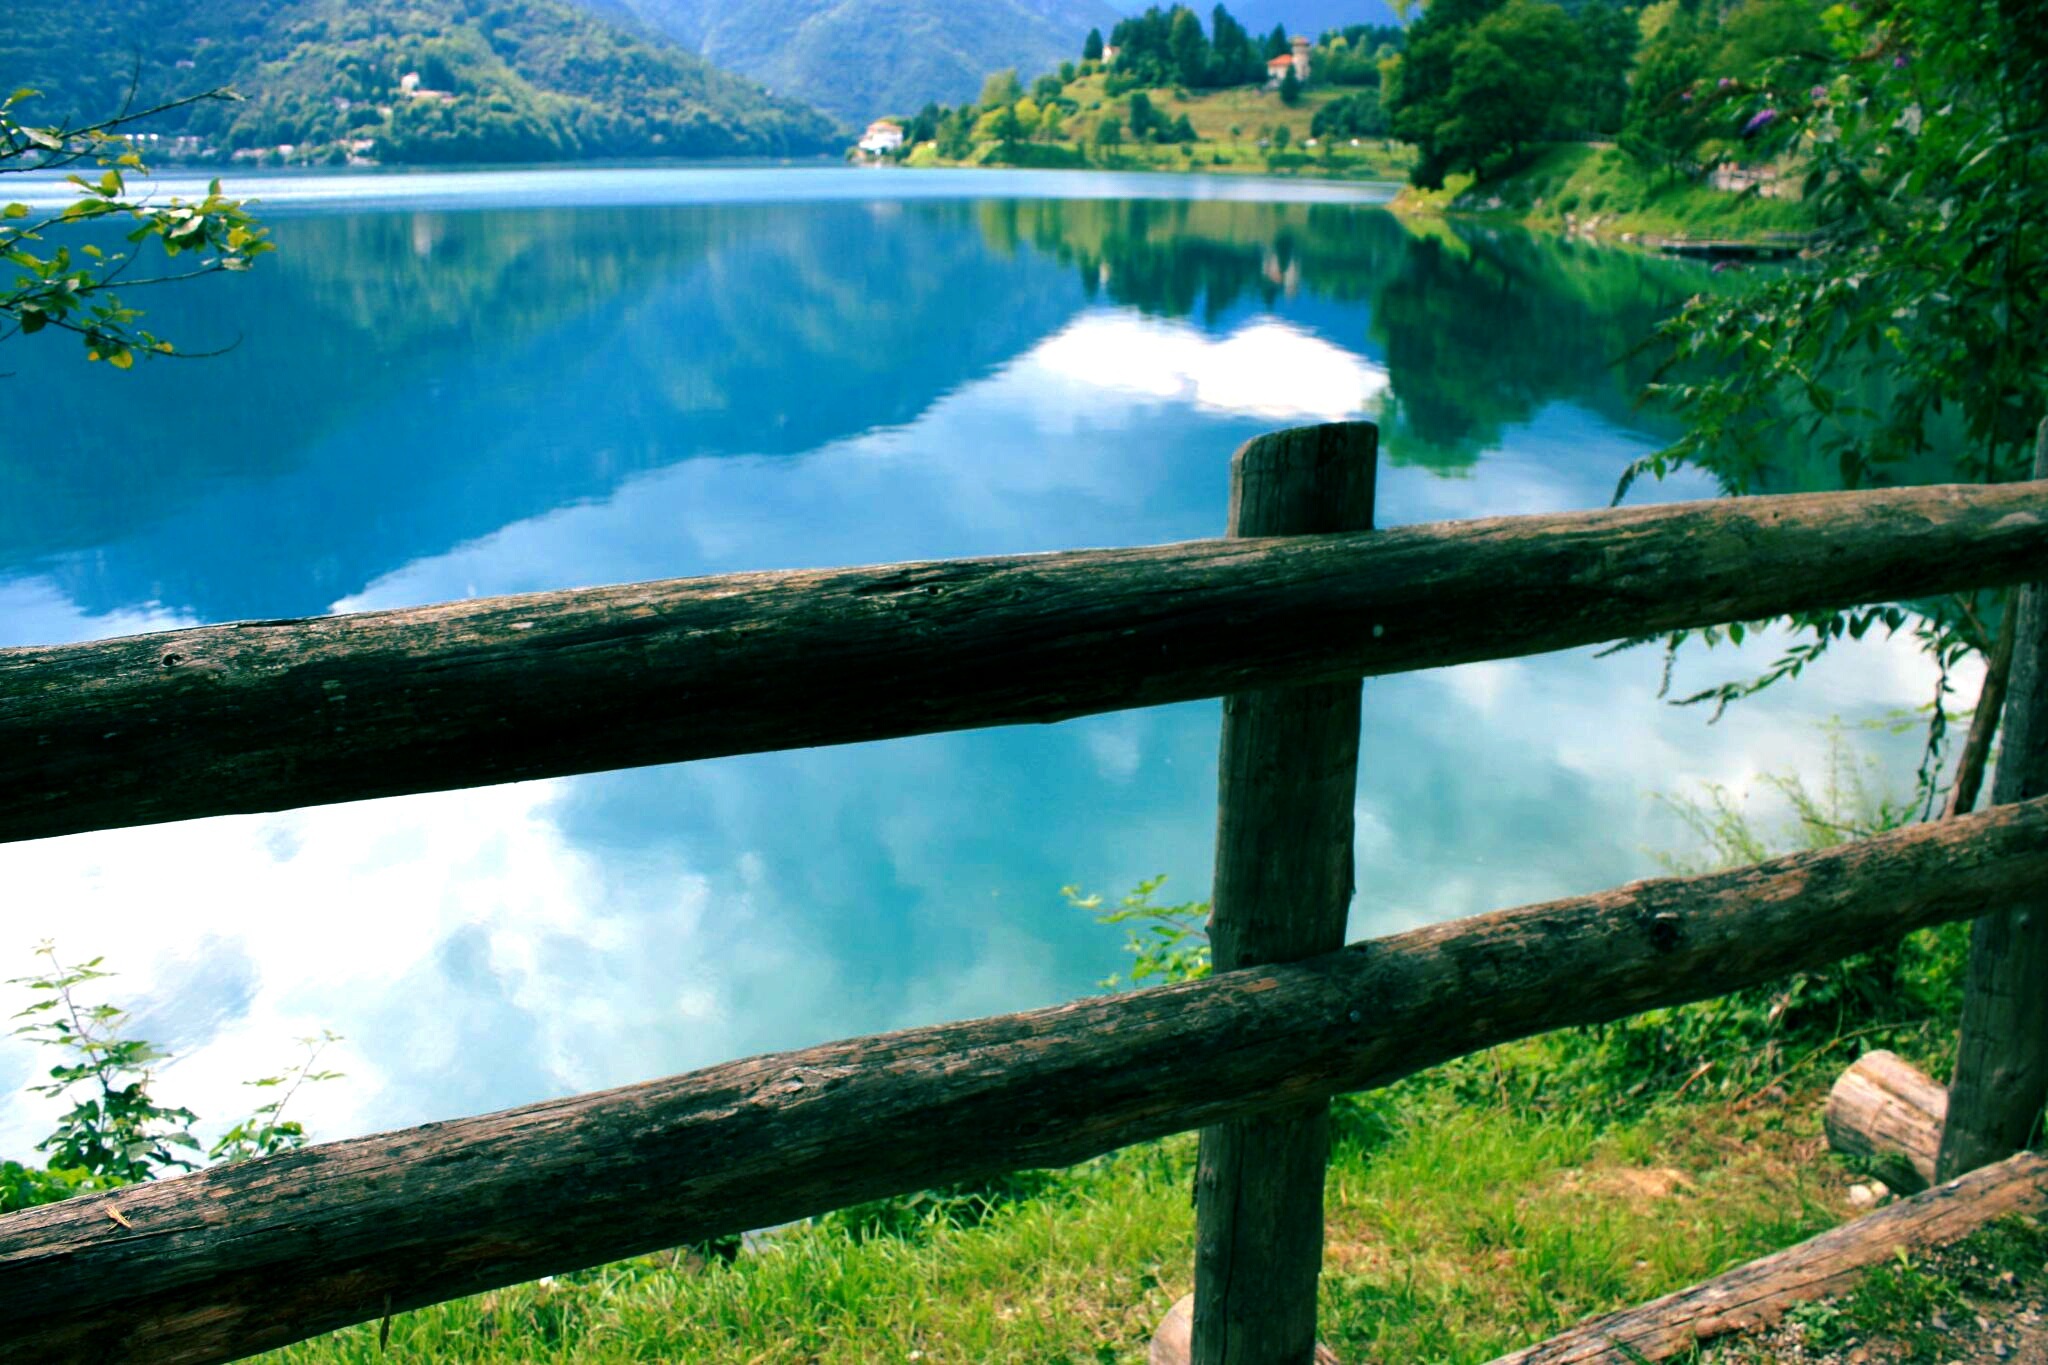
landscape, tree, water, nature, forest, grass, wilderness, wood, morning, lake, river, reed, pond, web, railing, green, reflection, italy, reservoir, body of water, ledro